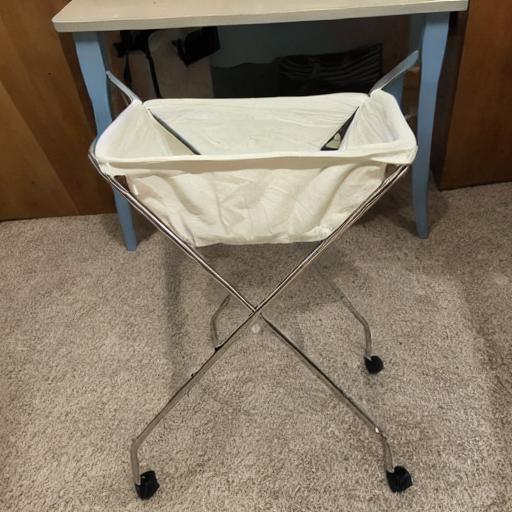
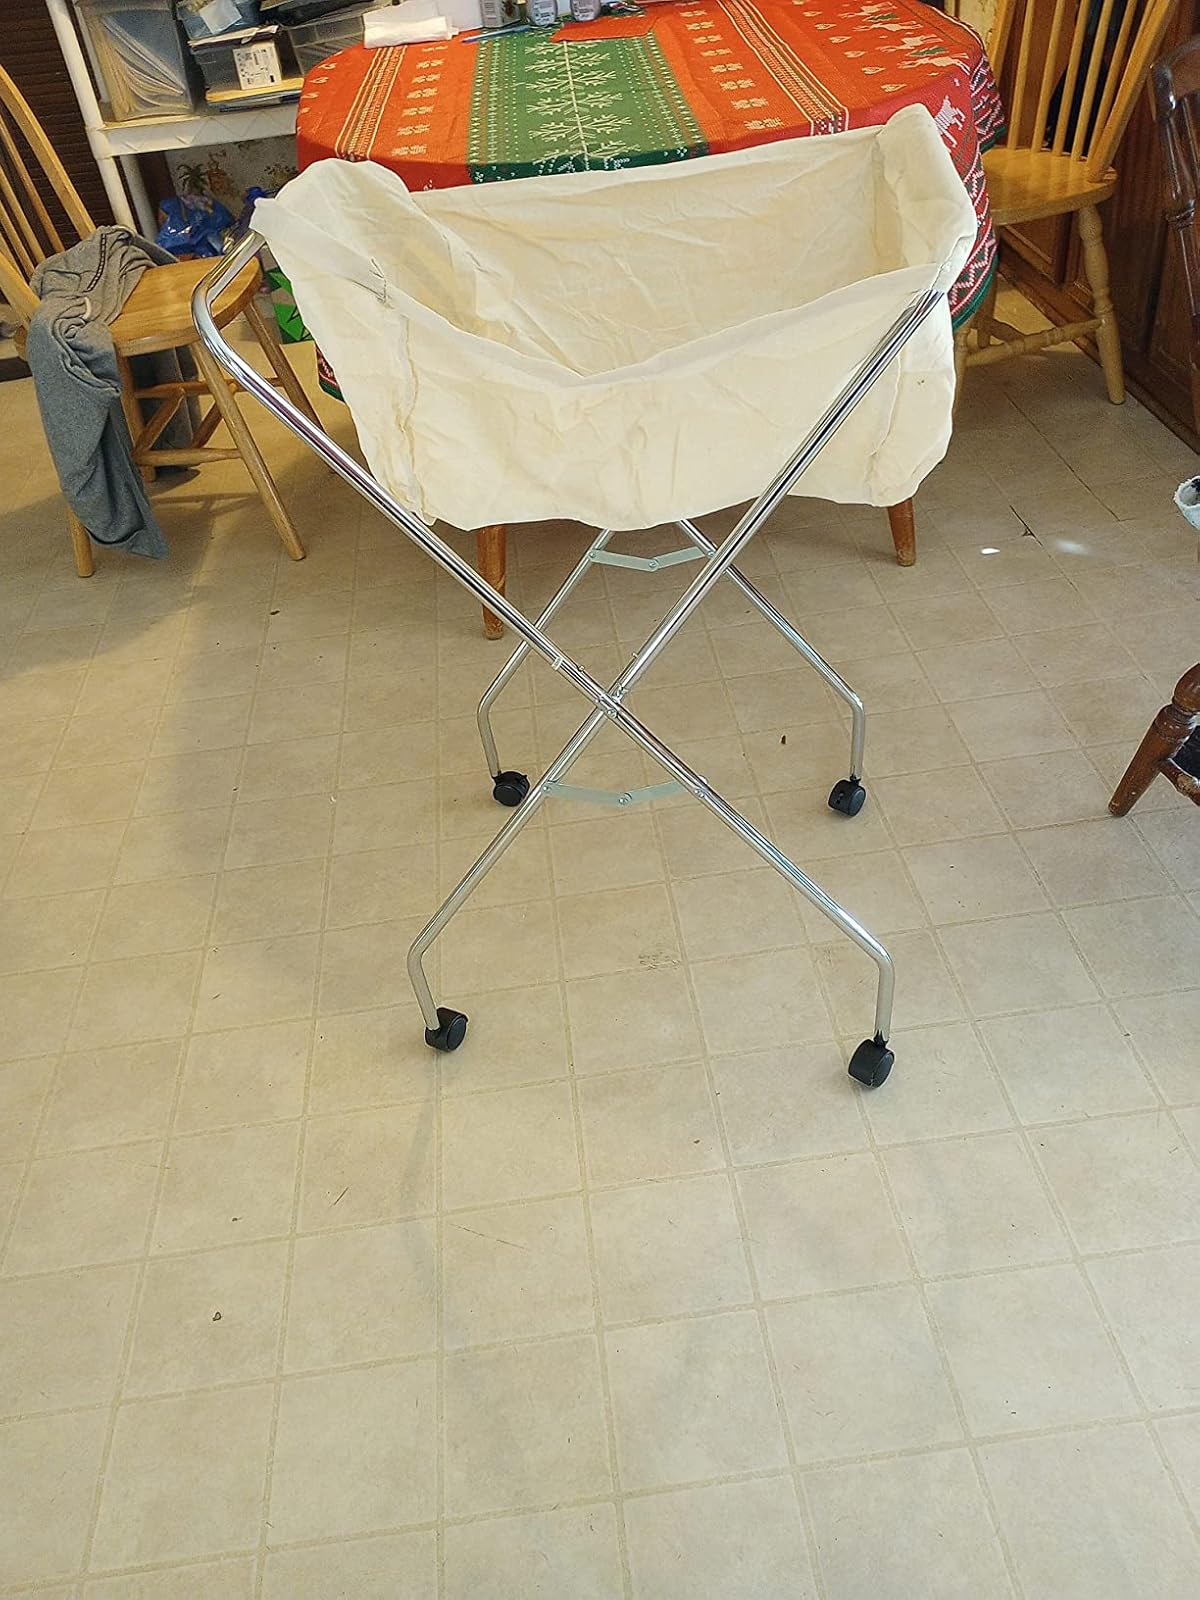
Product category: items_hamper
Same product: no